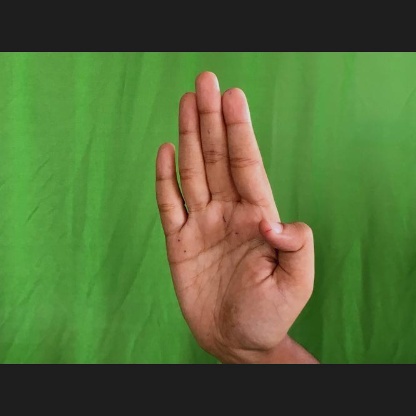
Mudra: Pathaka